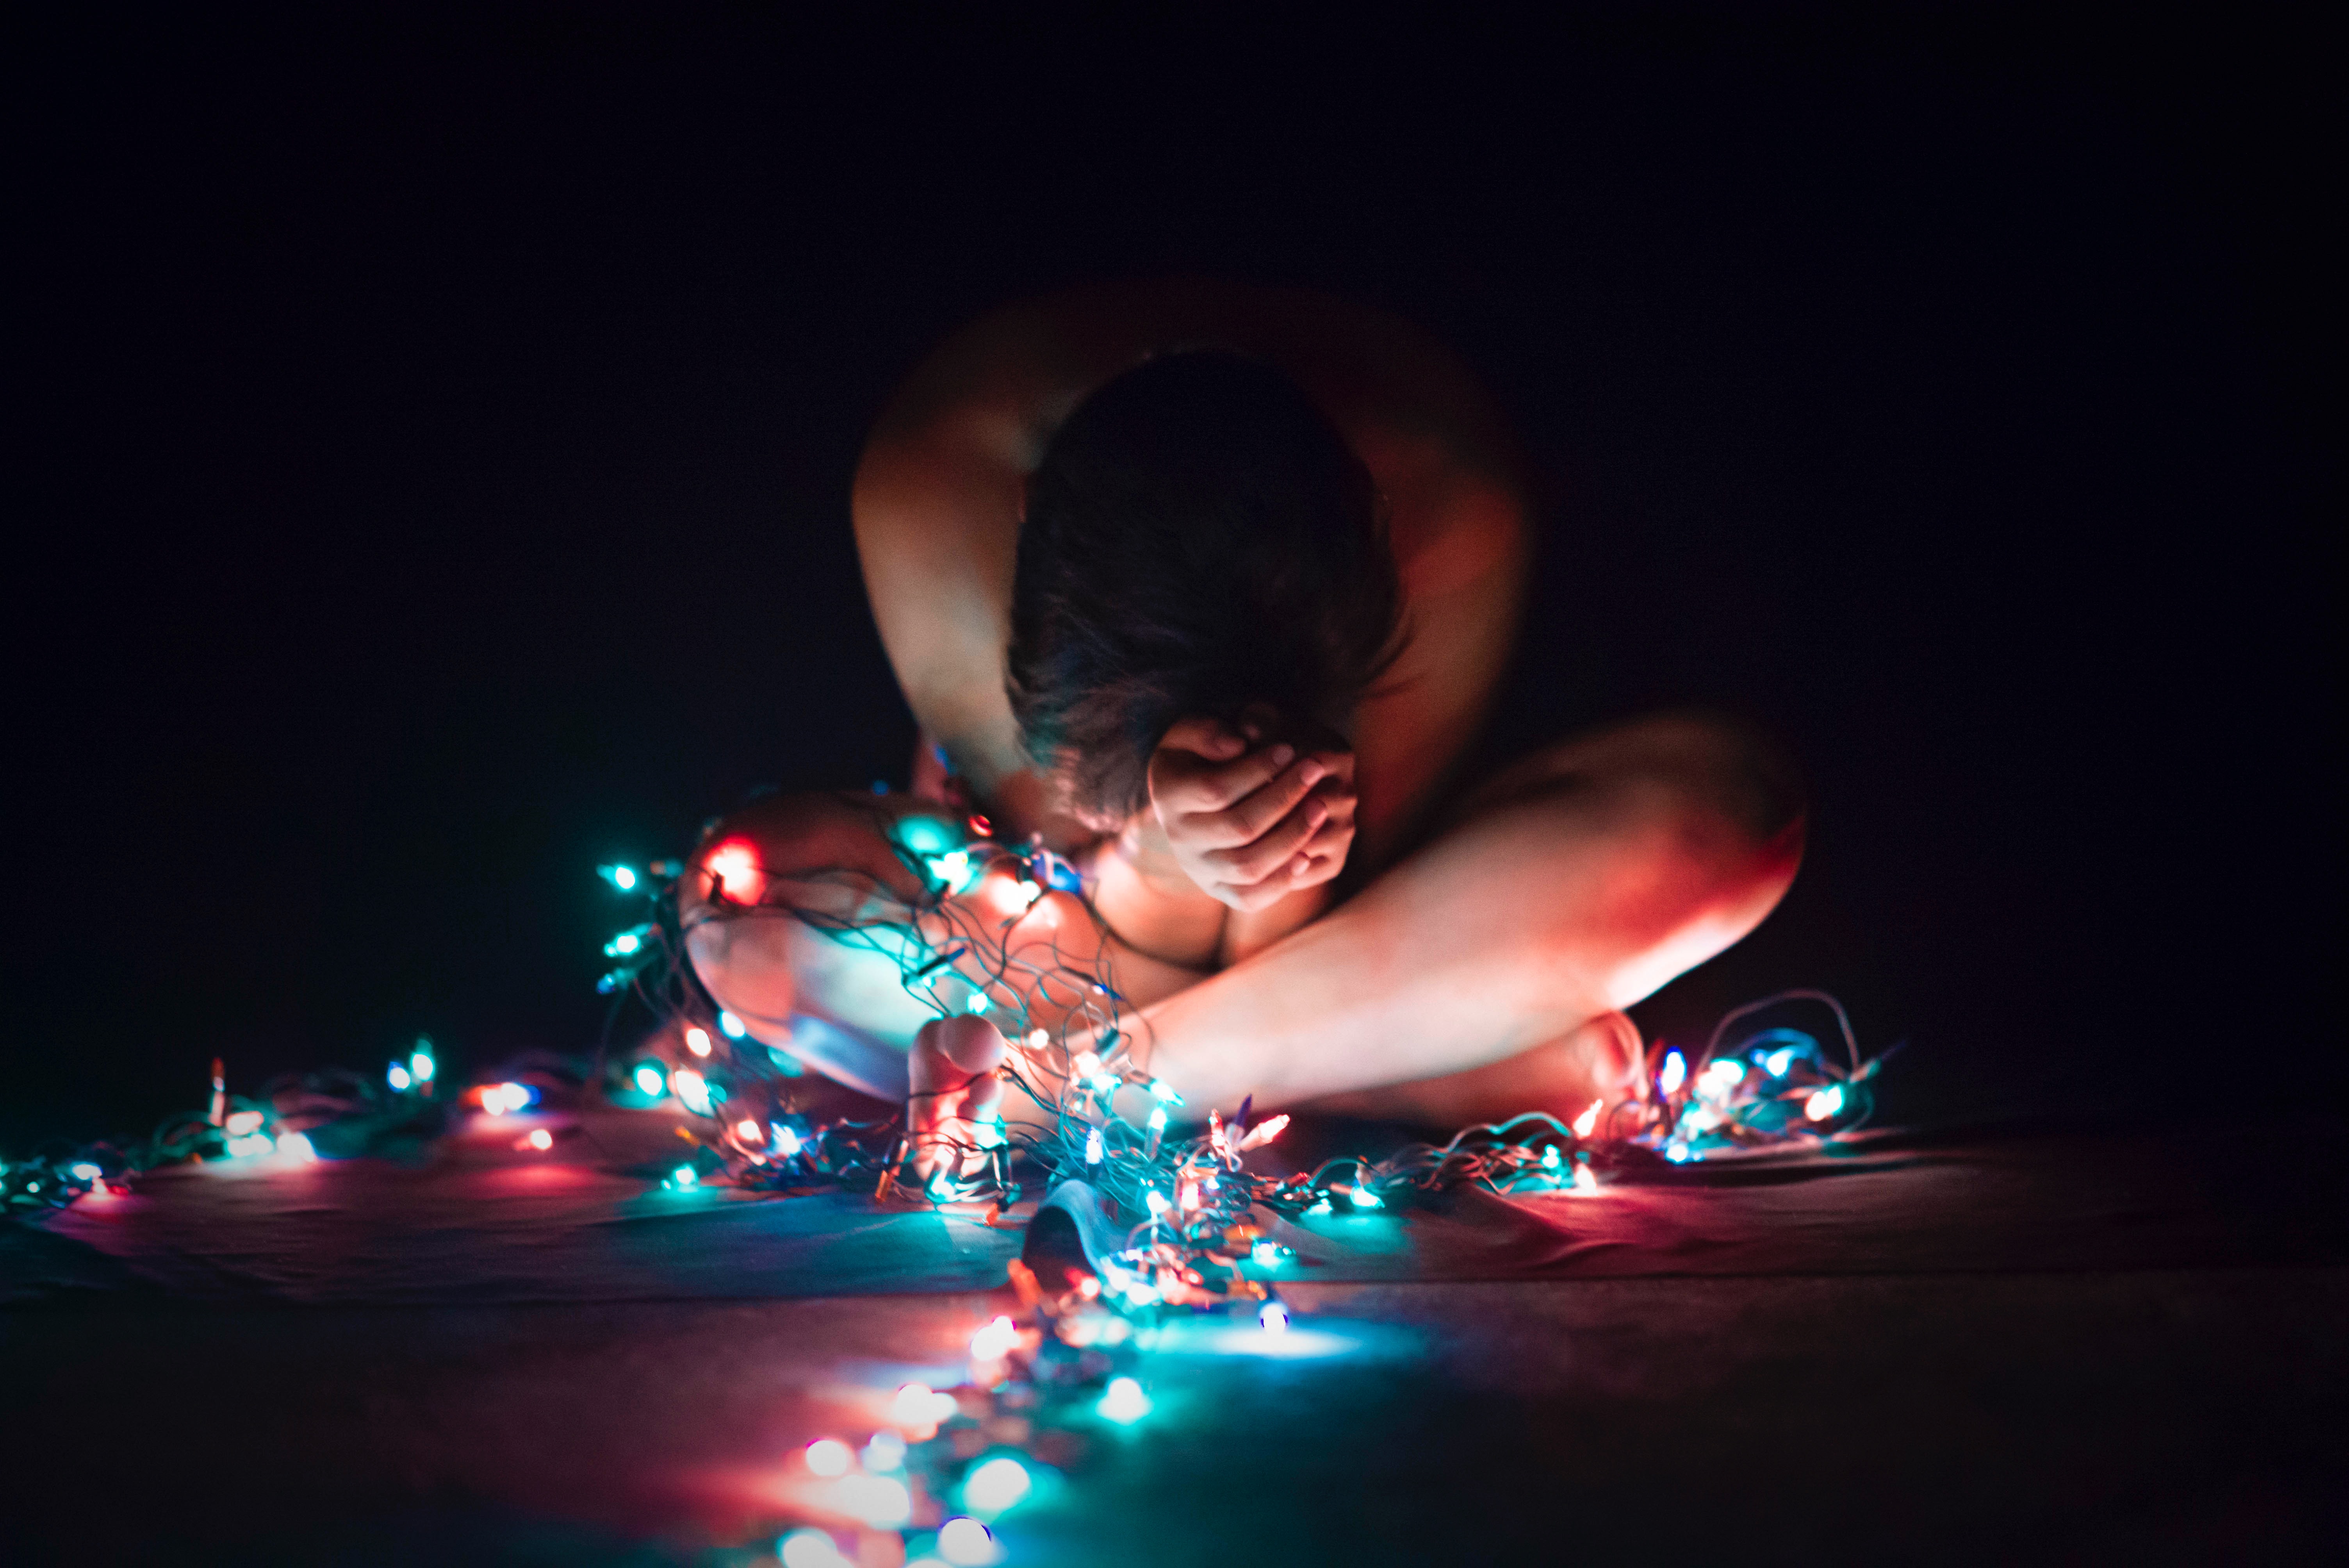
light, night, color, darkness, performance art, stage, performance, entertainment, performing arts